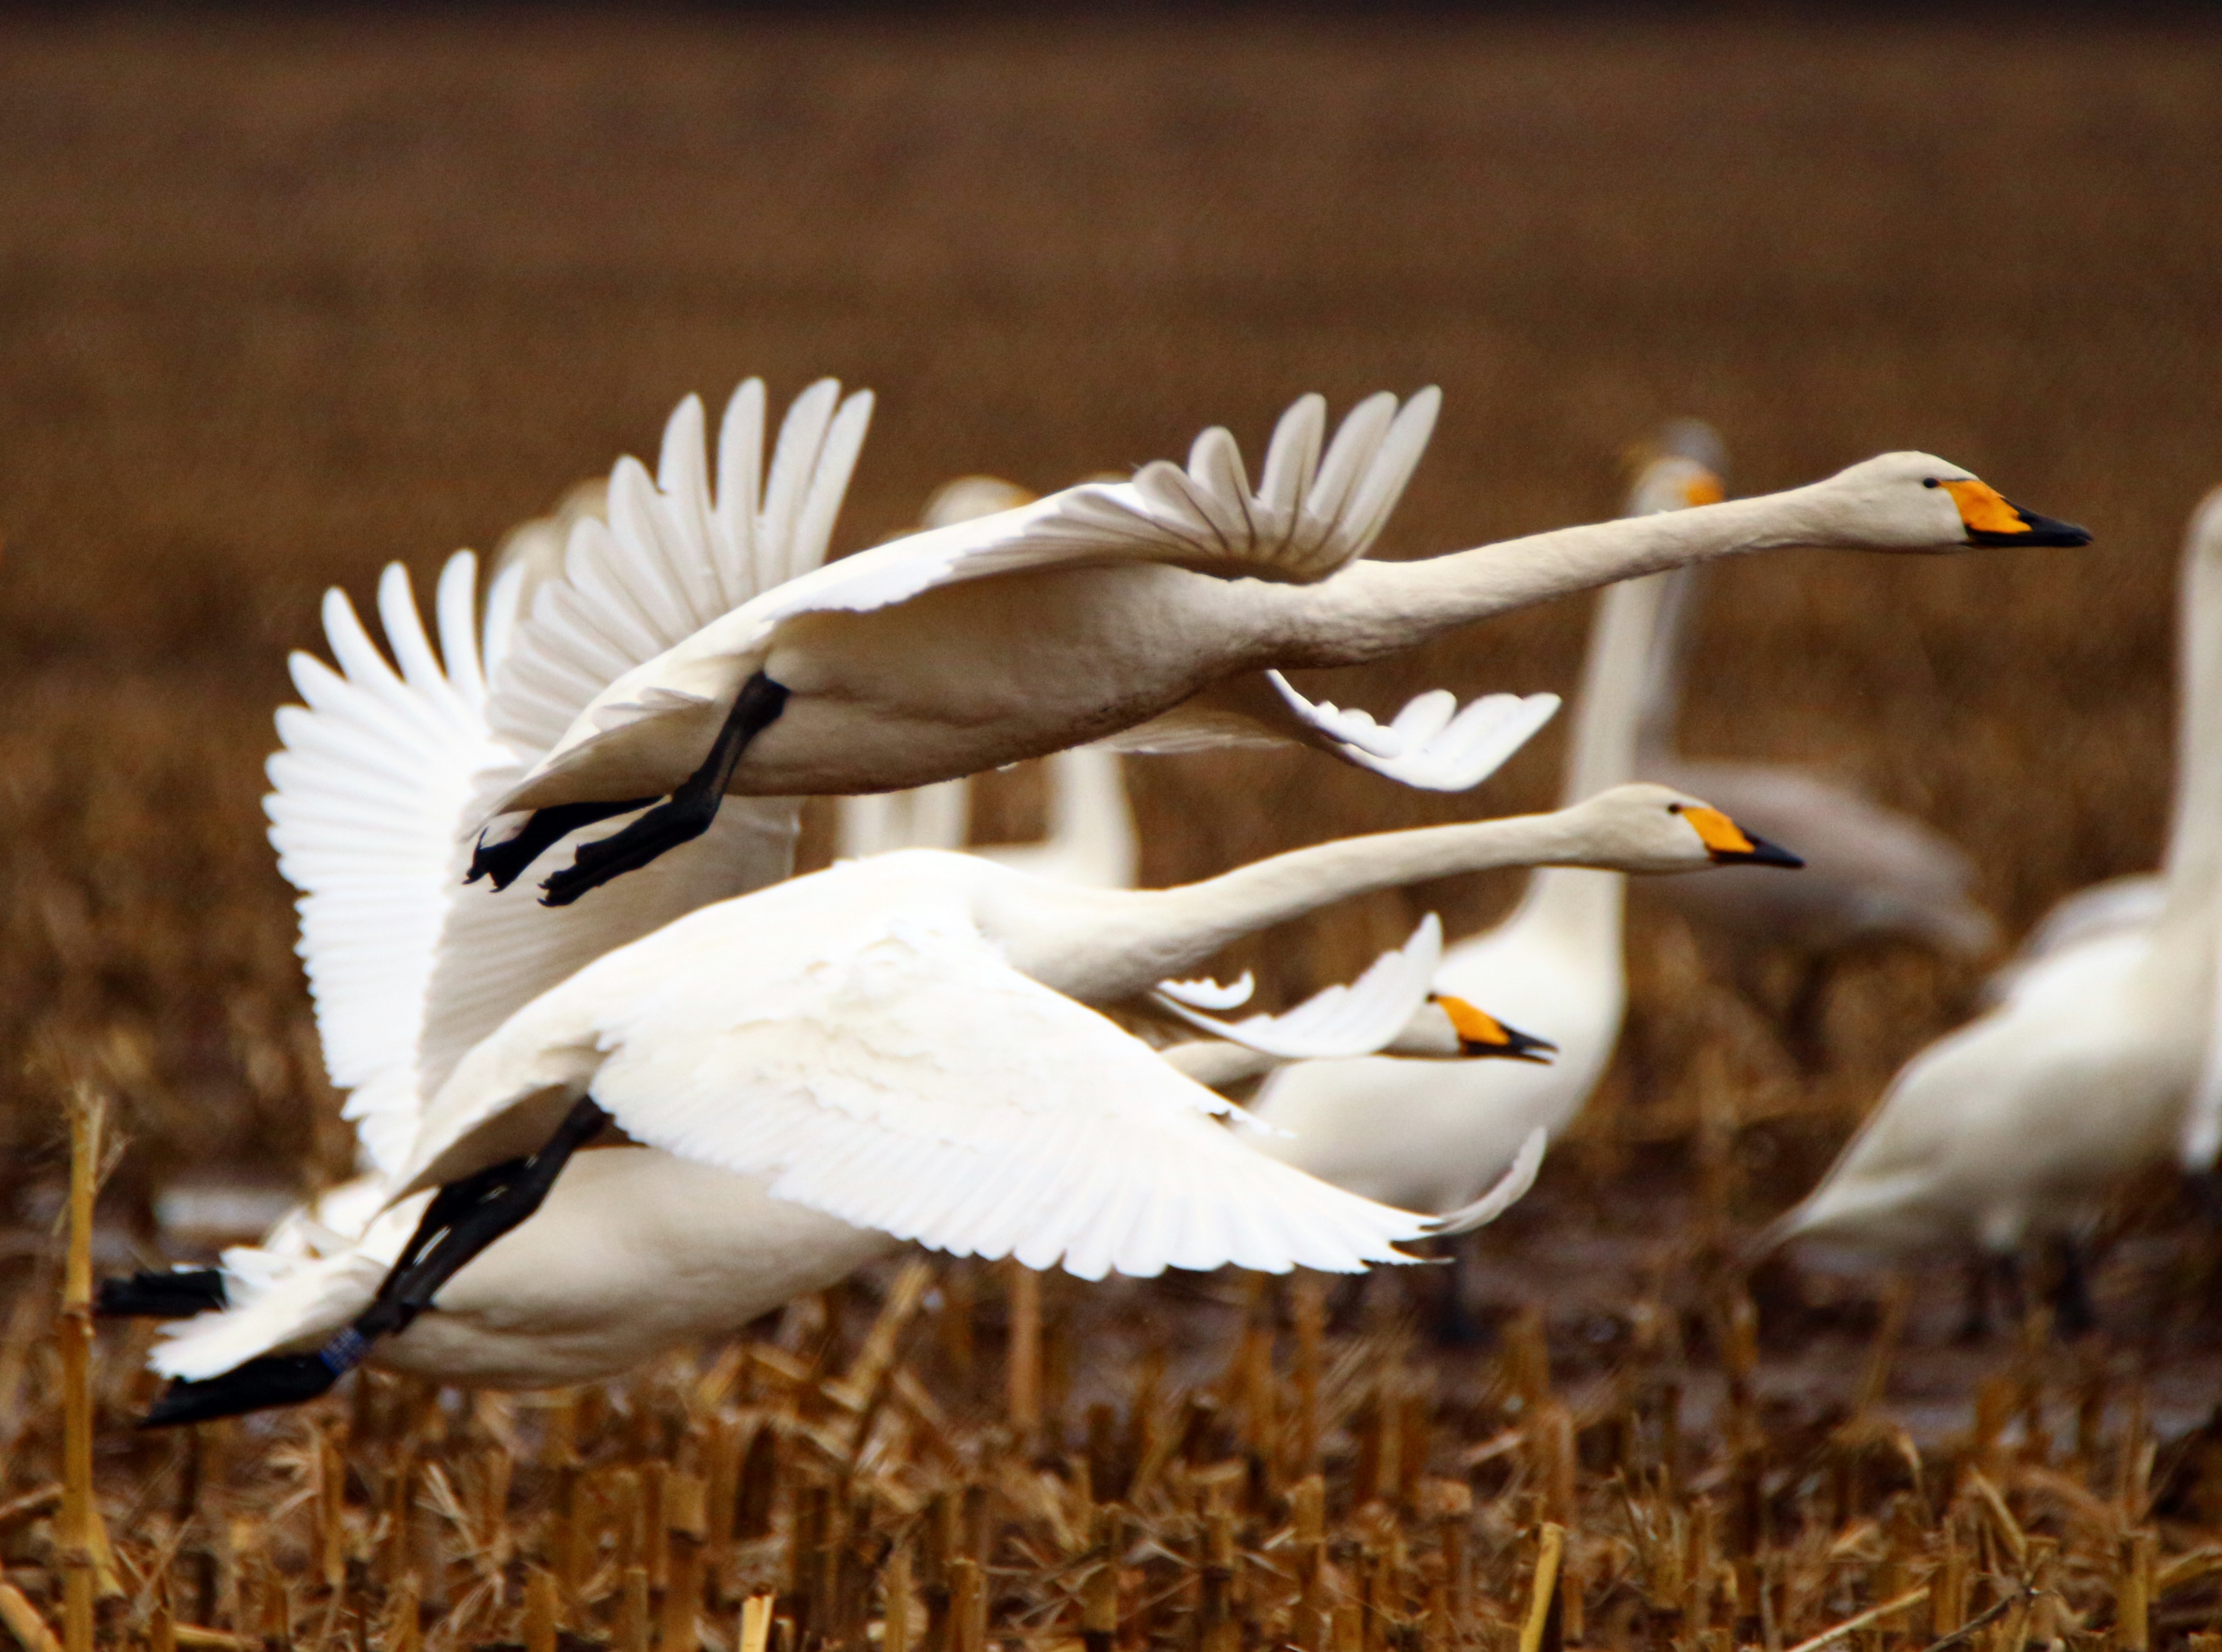
bird, wing, field, pelican, seabird, wildlife, beak, fauna, birds, swan, swans, vertebrate, waterfowl, water bird, gannet, arable, swarm, flock of birds, migratory birds, migratory bird, whooper swan, ducks geese and swans, suliformes